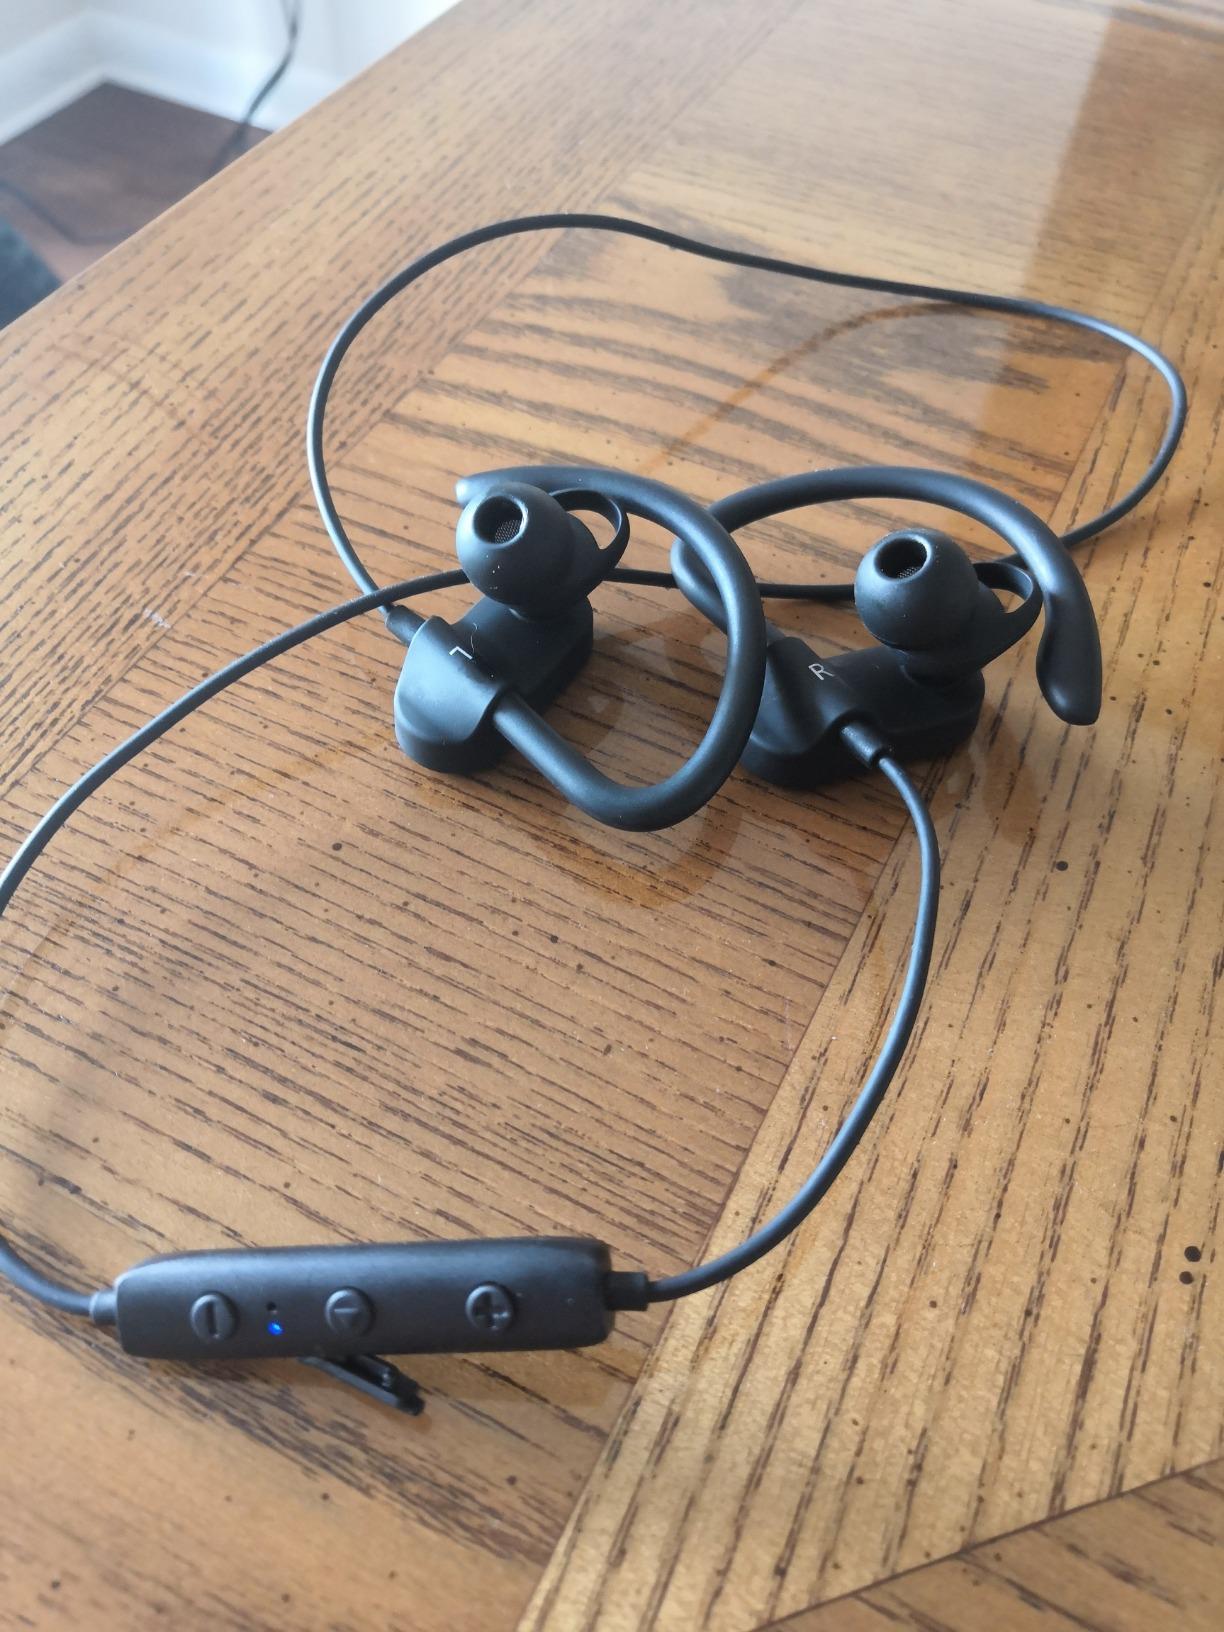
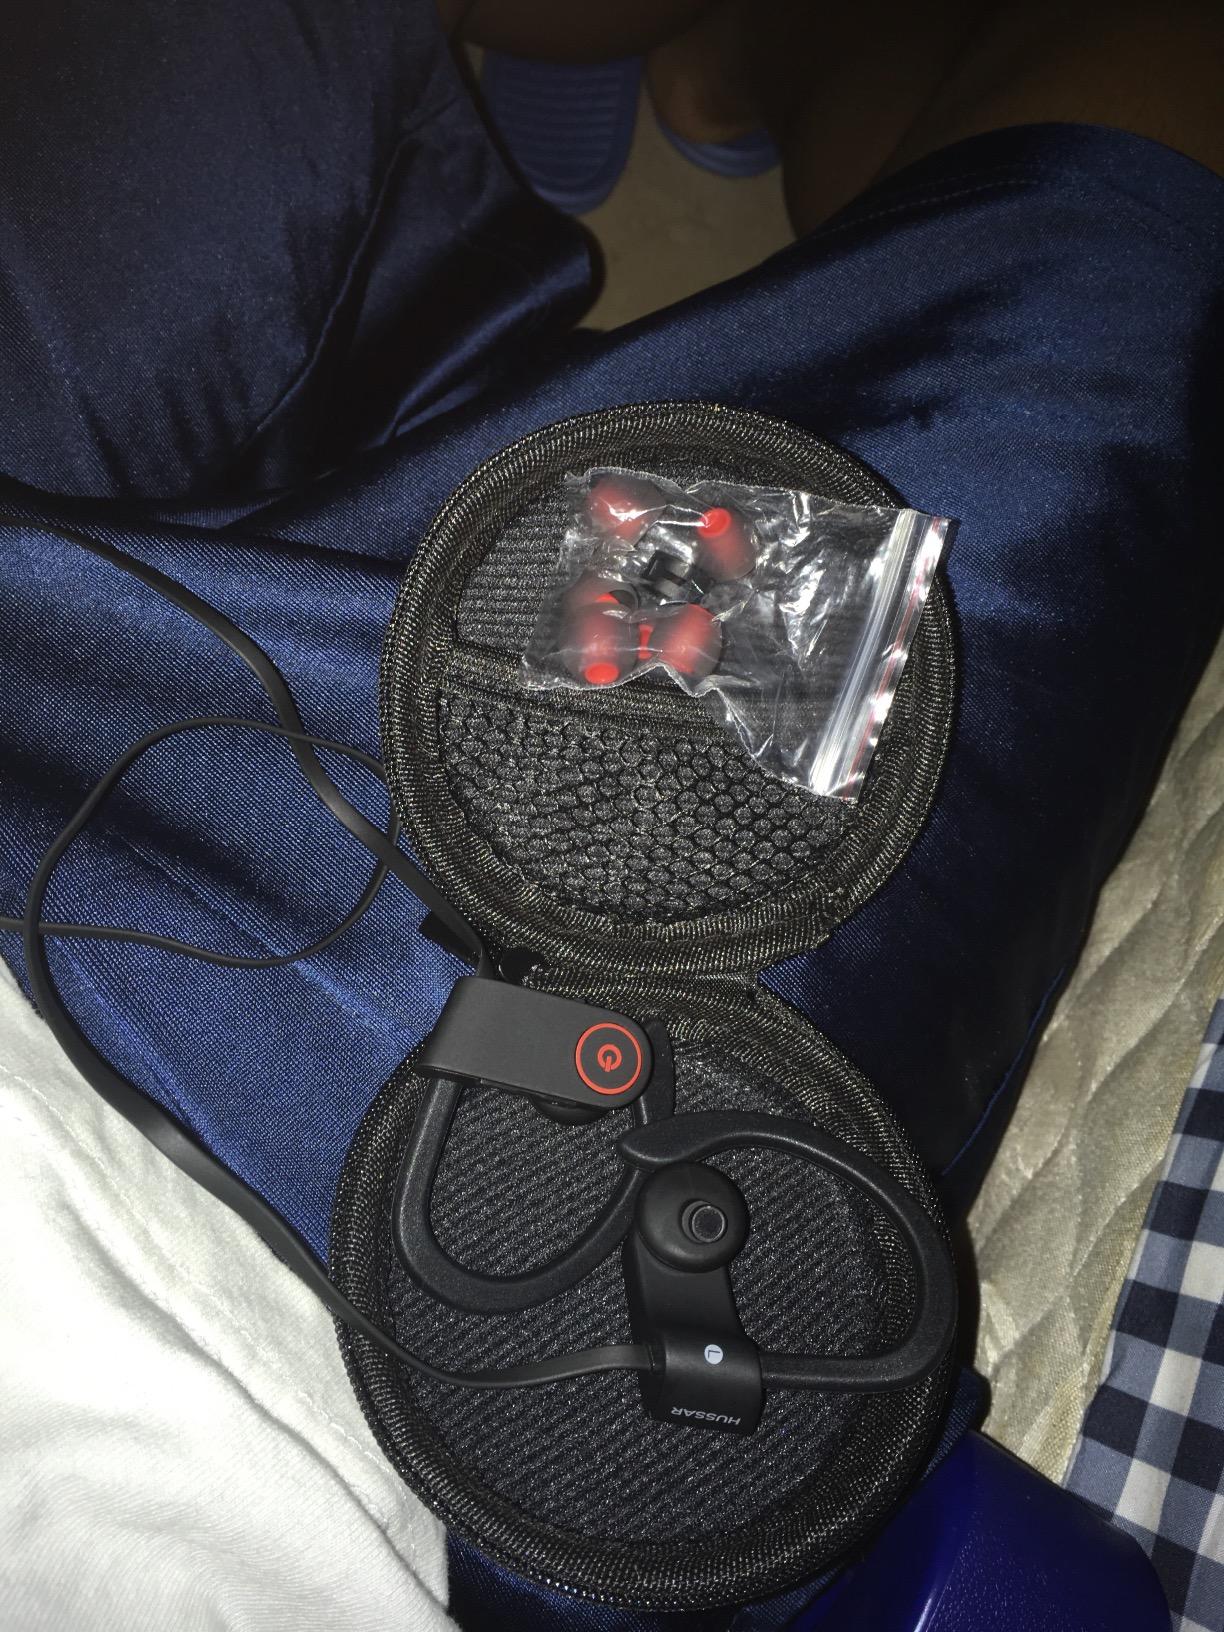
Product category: headphones
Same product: no